LuxLeaks

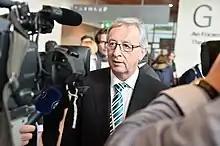
Jean-Claude Juncker

When revealed, LuxLeaks impact on the public opinion was particularly high, as it put in front line the controversial role of Jean-Claude Juncker, president of the European Commission newly appointed a few days before LuxLeaks revelations. Juncker was Luxembourg's prime minister at the time when many of his country's tax-avoidance rules were enacted. Luxembourg's finance minister, Pierre Gramegna, described the leak as "the worst attack" his country had ever experienced. The LuxLeaks raised discussion on tax avoidance in Luxembourg and other countries.